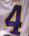
Number: 4